France

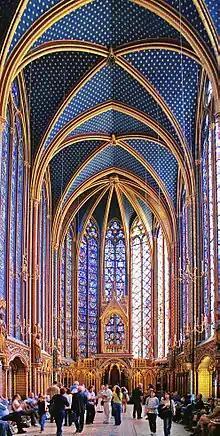
Saint Louis's Sainte-Chapelle represents the French impact on religious architecture.

France's railway network, which stretches as of 2008, is the second most extensive in Western Europe after Germany. It is operated by the SNCF, and high-speed trains include the Thalys, the Eurostar and TGV, which travels at . The Eurostar, along with the Eurotunnel Shuttle, connects with the United Kingdom through the Channel Tunnel. Rail connections exist to all other neighbouring countries in Europe except Andorra. Intra-urban connections are also well developed, with most major cities having underground or tramway services complementing bus services.